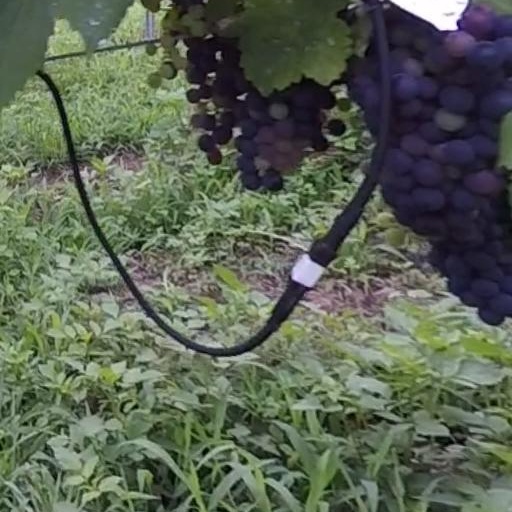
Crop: grape